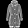
Label: Coat